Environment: real
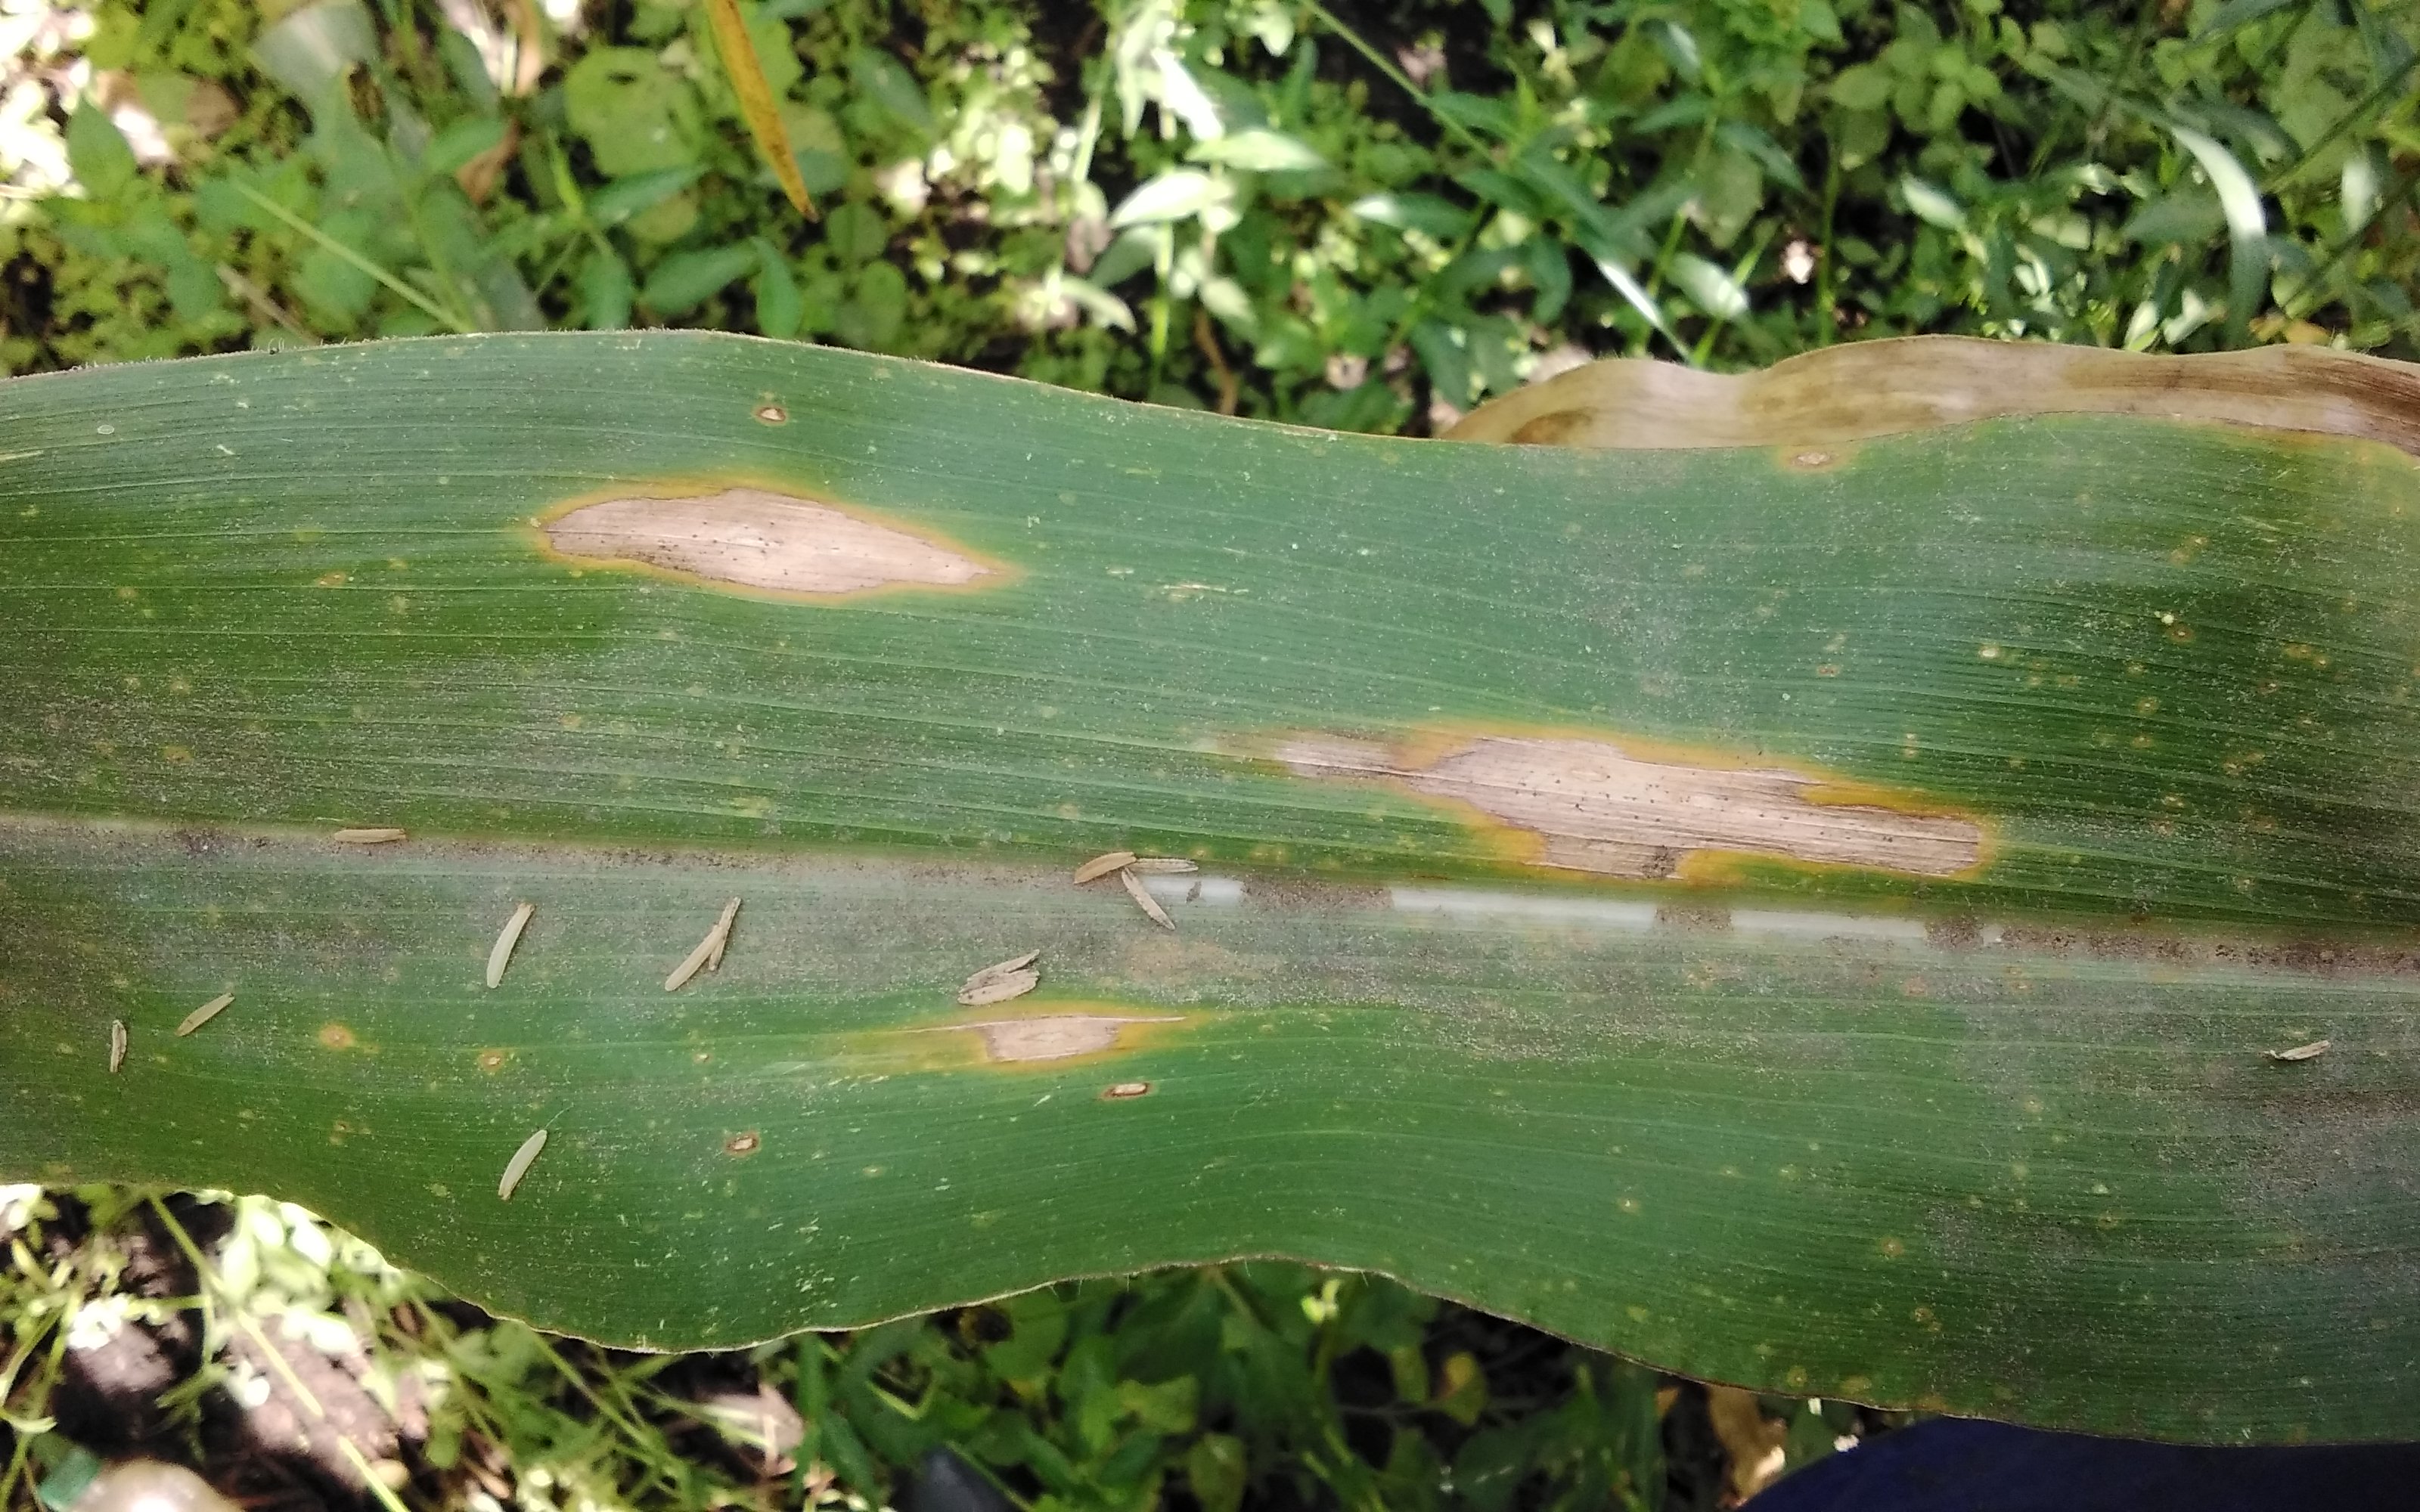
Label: northern_corn_leaf_blight